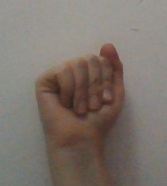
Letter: saad